Flying Dutchman (horse-powered locomotive)

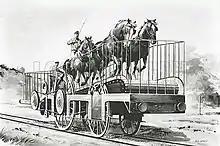
Masserano's "Impulsoria" of 1850

An Italian Professor of Philosophy, Dr Andrea Crestadoro, improved an existing design of the two or four horse-powered locomotive "Impulsoria". Following his improvements Crestadoro exhibited it at The Great Exhibition held in the Crystal Palace in 1851. The final tale of horse-powered locomotives may be in Germany where an "Impulsoria" was exhibited in 1853.